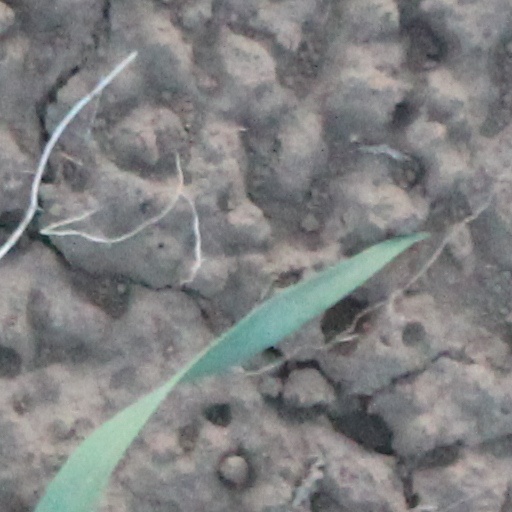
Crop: wheat